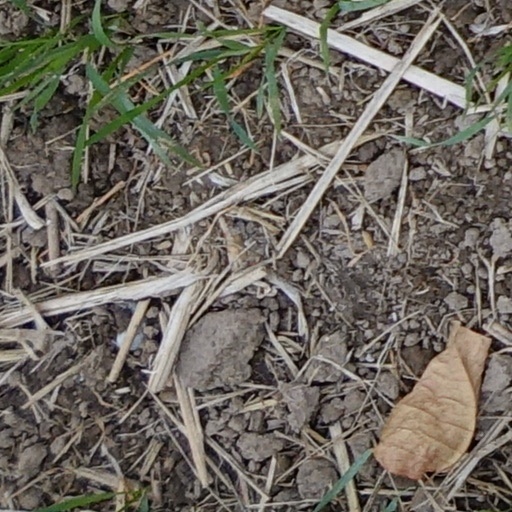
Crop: wheat